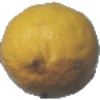
Label: lemon